John H. Rogers

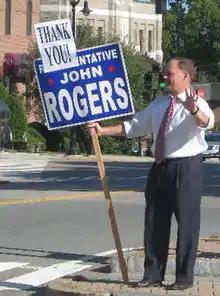
Rogers in 2014

John H. Rogers is a Democratic member of the Massachusetts House of Representatives, representing the 12th Norfolk District since 1992, which includes all of Norwood and parts of Walpole.